Fang Chih

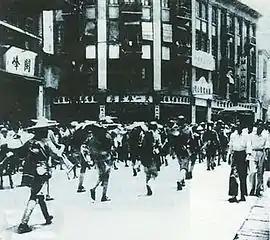
Communist troops in Fuzhou after seizing Fujian Province in November 1949.

By Mid-August 1949, the strategic situation for the Nationalists in Fujian was increasingly focused on having the retreat be as organized as possible. Focus had shifted entirely from engaging the Communists militarily to rearguard actions and the defense of Kinmen and Xiamen islands. On 15 August, this strategy was made public by the Kuomintang's Central Planning board who tasked Fang, Tang Enbo, and Lei Chen in the organization of the defense of the two Fujian islands.